Kenora District

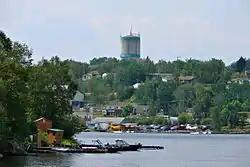
Red Lake, Ontario

The Patricia Portion is the part of the Kenora District lying north of the Albany River, which was transferred from the Northwest Territories to Ontario on May 15, 1912, in "The Ontario Boundaries Extension Act". This area was originally a separate division, Patricia District, but became part of Kenora District in 1937.